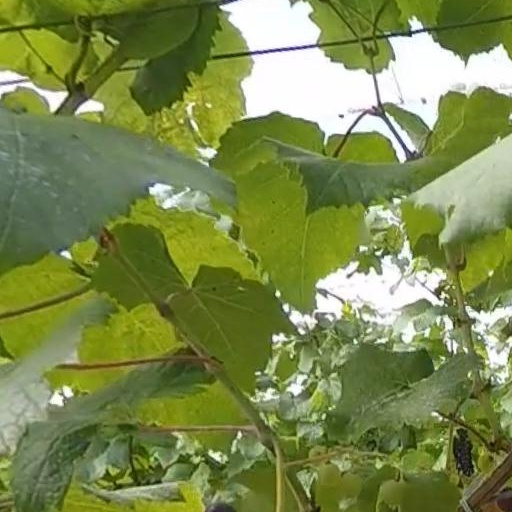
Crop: grape